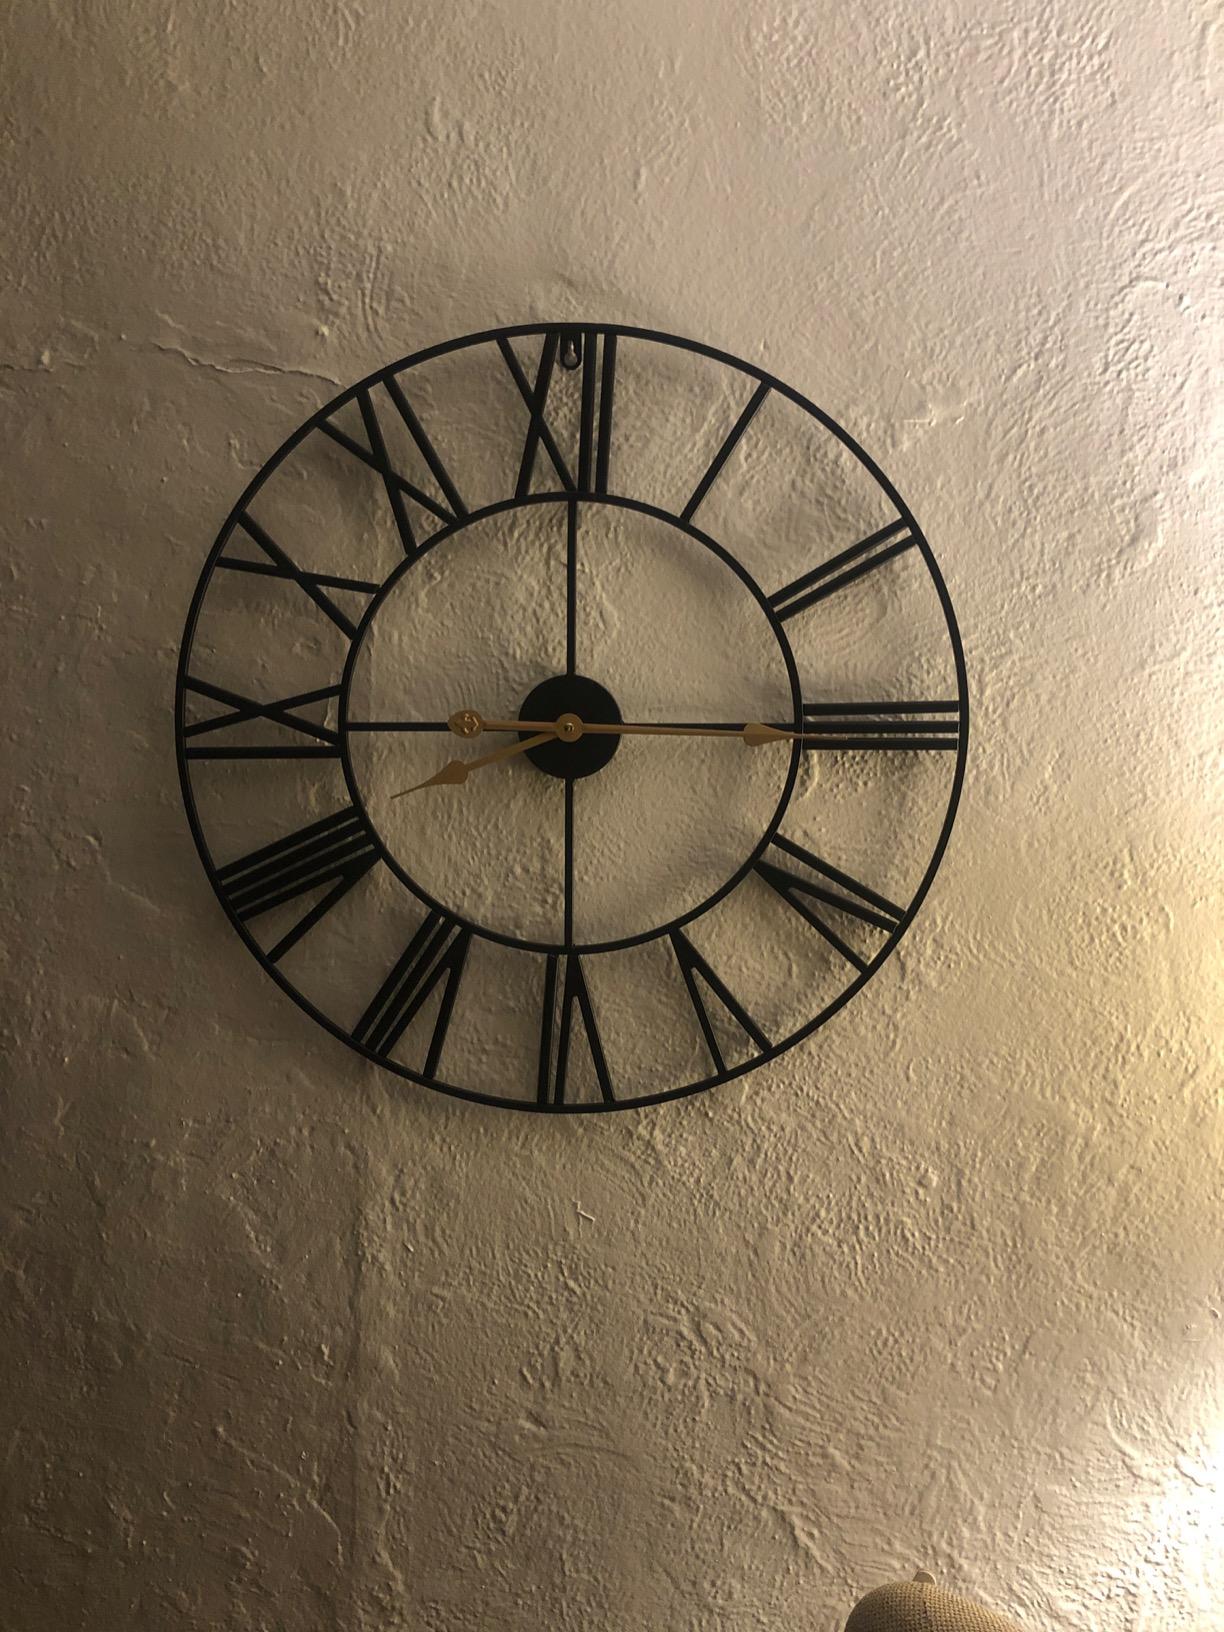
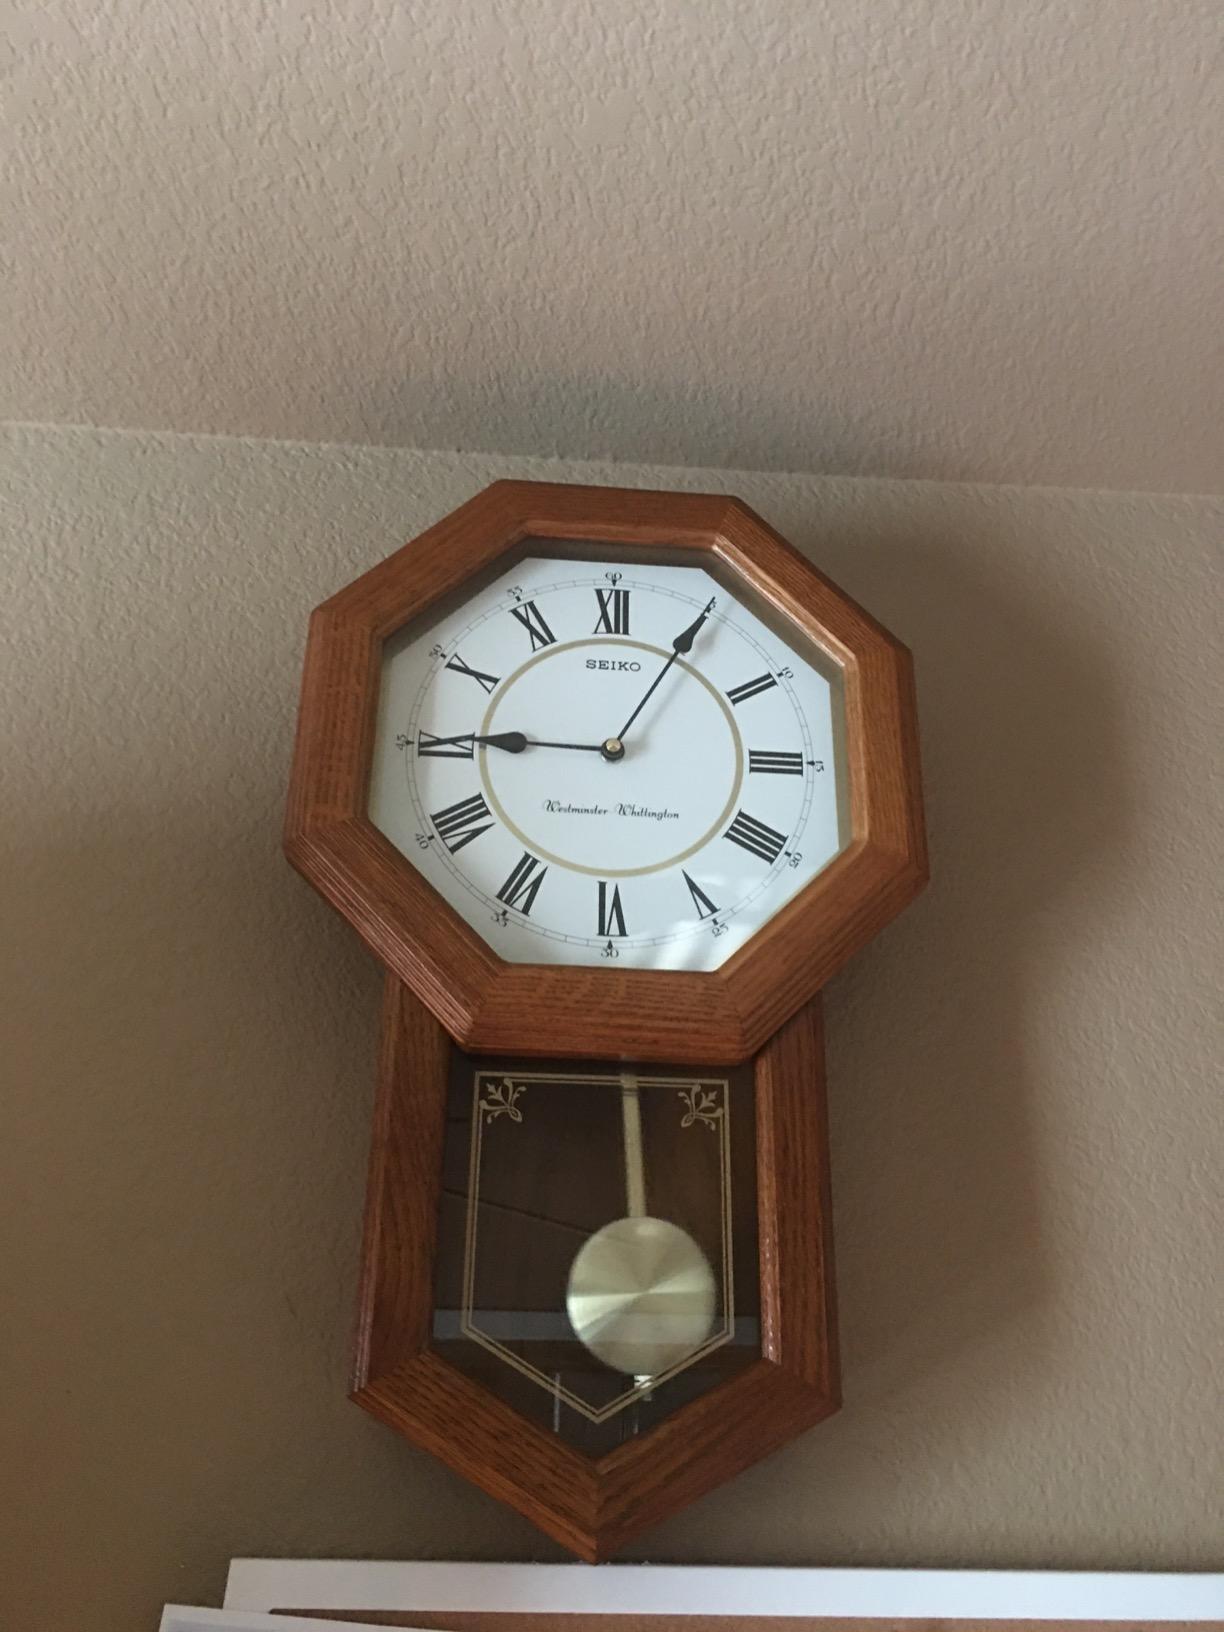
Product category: clock
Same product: no